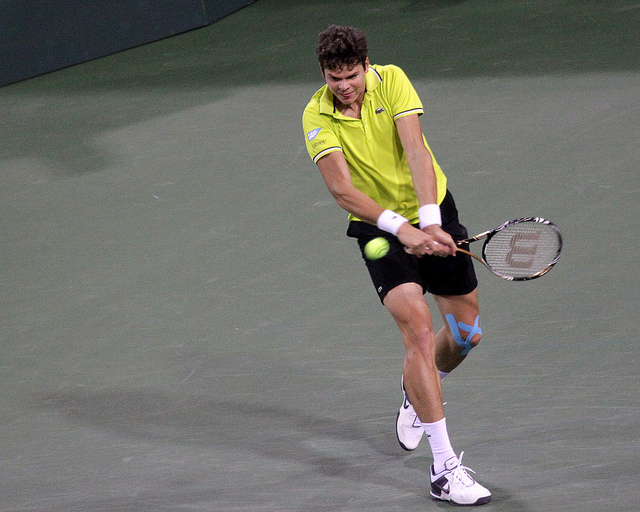
một người đàn ông đang xoay người để đánh quả bóng tennis